Gillig Low Floor

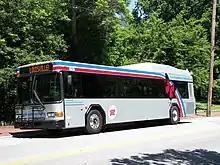
Diesel-electric hybrid Low Floors, like this TARC bus, carry their traction batteries in an enclosure on the rear roof

Since 2004, the Gillig Low Floor has been available in a diesel-electric hybrid configuration with the Cummins ISB engine; hybrid models are identified by their roof-mounted battery pack. Hybrid models have been produced with Allison, BAE, and Voith series- and parallel-hybrid powertrains. In 2008, the Allison hybrid drivetrain was 81% more expensive than a conventional bus, which was partially subsidized by federal grants and expected savings in fuel and maintenance costs.